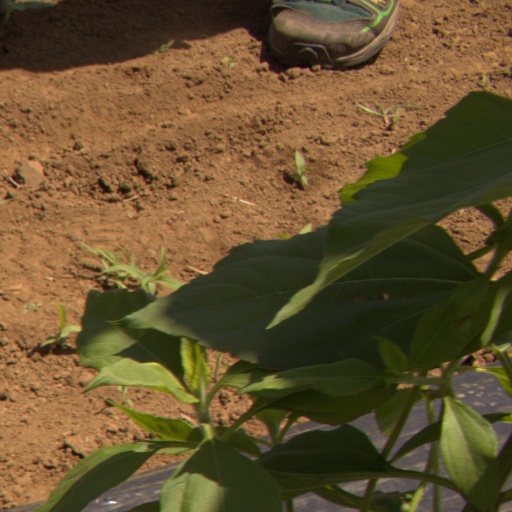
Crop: Jerusalem artichoke